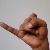
The image shows a hand gesture representing the letter 'J' in Indian Sign Language.